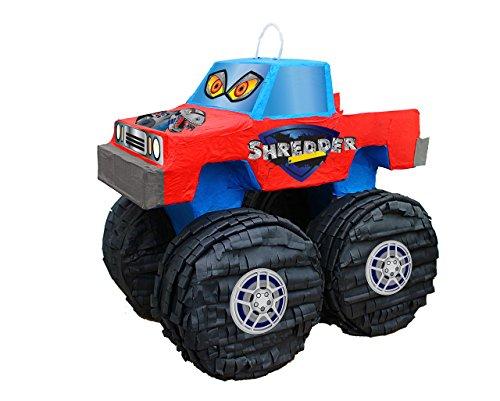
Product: Aztec Imports Pinatas Shredder Monster Truck Pull
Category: Toys & Games | Party Supplies | Piñatas
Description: Pinata holds up to 3 pounds of toys and candy sold separately.
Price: $26.77
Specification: ProductDimensions:14x10x17inches|ItemWeight:14.4ounces|ShippingWeight:14.4ounces(Viewshippingratesandpolicies)|ASIN:B00OIA6DOU|Itemmodelnumber:PWA146|Manufacturerrecommendedage:3-3months